CMLL World Middleweight Championship

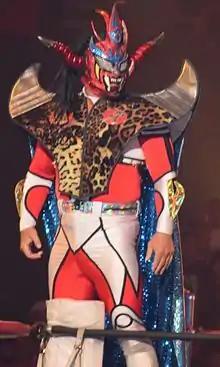
Picture of a masked Japanese wrestler wearing an elaborate red mask with horns.

Soberano Jr. is the current champion, having won the title on December 12, 2021 at CMLL Super Viernes. This is Soberano Jr.'s first reign as middleweight champion; he is the 20th overall champion. Dragón Rojo Jr. is the wrestler who has held the championship the longest, a total of . El Dandy holds the record for most CMLL World Middleweight Championship reigns with three and is one of only three wrestlers to hold the title more than once, the others being Negro Casas and Emilio Charles Jr. El Dandy also held the record for the shortest reignhis second lasted only 63 days.